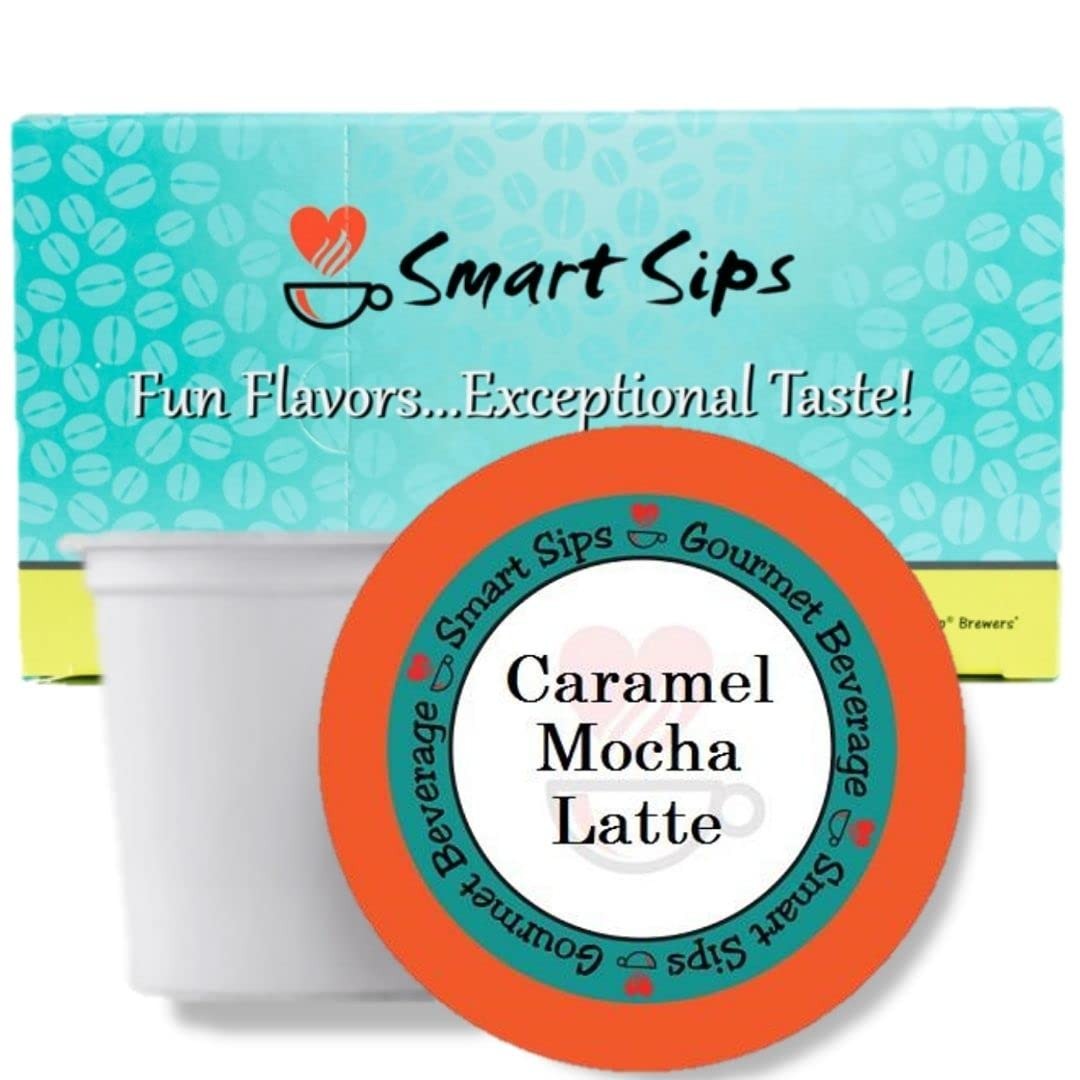
Item Name: Smart Sips, Caramel Mocha Latte | Gourmet Latte Pods | For Keurig K-cup Brewing Machines | 24 Count | Rich & Flavorful
Bullet Point 1: Café-Style Caramel Mocha Latte – Savor the delicious combination of sweet caramel and rich mocha for a satisfying, café-quality latte at home.
Bullet Point 2: All-in-One Latte Pods – Each pod includes everything you need for a creamy, indulgent latte—no extra ingredients required, just brew and enjoy.
Bullet Point 3: Low Sugar & Low Calorie – Enjoy the decadent flavor with low sugar and calories, perfect for a guilt-free treat any time of day.
Bullet Point 4: Smart Sips Coffee swam with the sharks from Shark Tank... and they loved our products!
Bullet Point 5: Keurig K-Cup Compatible – Brew easily and quickly with your Keurig K-Cup brewer for a smooth, delicious latte in minutes. Includes 24 single serve Caramel Mocha Latte pods.
Bullet Point 6: Kosher & Gluten-Free – This latte is Kosher and Gluten-Free, making it suitable for a variety of dietary preferences.
Bullet Point 7: Explore More Flavors – Check out our Amazon store to explore a variety of flavored coffees and lattes.
Product Description: Treat yourself to the rich, indulgent taste of Smart Sips Caramel Mocha Latte. This delicious blend combines the smooth sweetness of caramel with the bold, rich flavor of mocha, delivering a café-style experience in the comfort of your home. Designed for Keurig K-Cup brewers, these all-in-one latte pods contain everything you need for a creamy, satisfying latte—just brew and enjoy, with no extra ingredients required. With low sugar and low calories, you can savor all the flavor without the guilt, making it the perfect treat for any time of day. Why Choose Smart Sips Caramel Mocha Latte? Café-Style Caramel Mocha Latte – Indulge in the rich combination of sweet caramel and decadent mocha for a delicious café-quality latte experience at home. All-in-One Latte Pods – Each pod contains everything needed for a creamy, flavorful latte—no need to add milk or extra ingredients, just brew and enjoy. Low Sugar & Low Calorie – Guilt-free indulgence with low sugar and calories, making it the perfect treat for any time of day. Keurig K-Cup Compatible – Brew a fresh, delicious latte in minutes with your Keurig K-Cup brewer, bringing café-quality coffee to your home. Kosher & Gluten-Free – Crafted to meet a variety of dietary needs, this latte is Kosher and Gluten-Free. Explore More Flavors – Visit our Amazon store to discover a wide range of flavored coffees and lattes, including Chocolate Cherry Cordial, Peppermint Mocha, and more!
Value: 24.0
Unit: Count

Price: 17.99